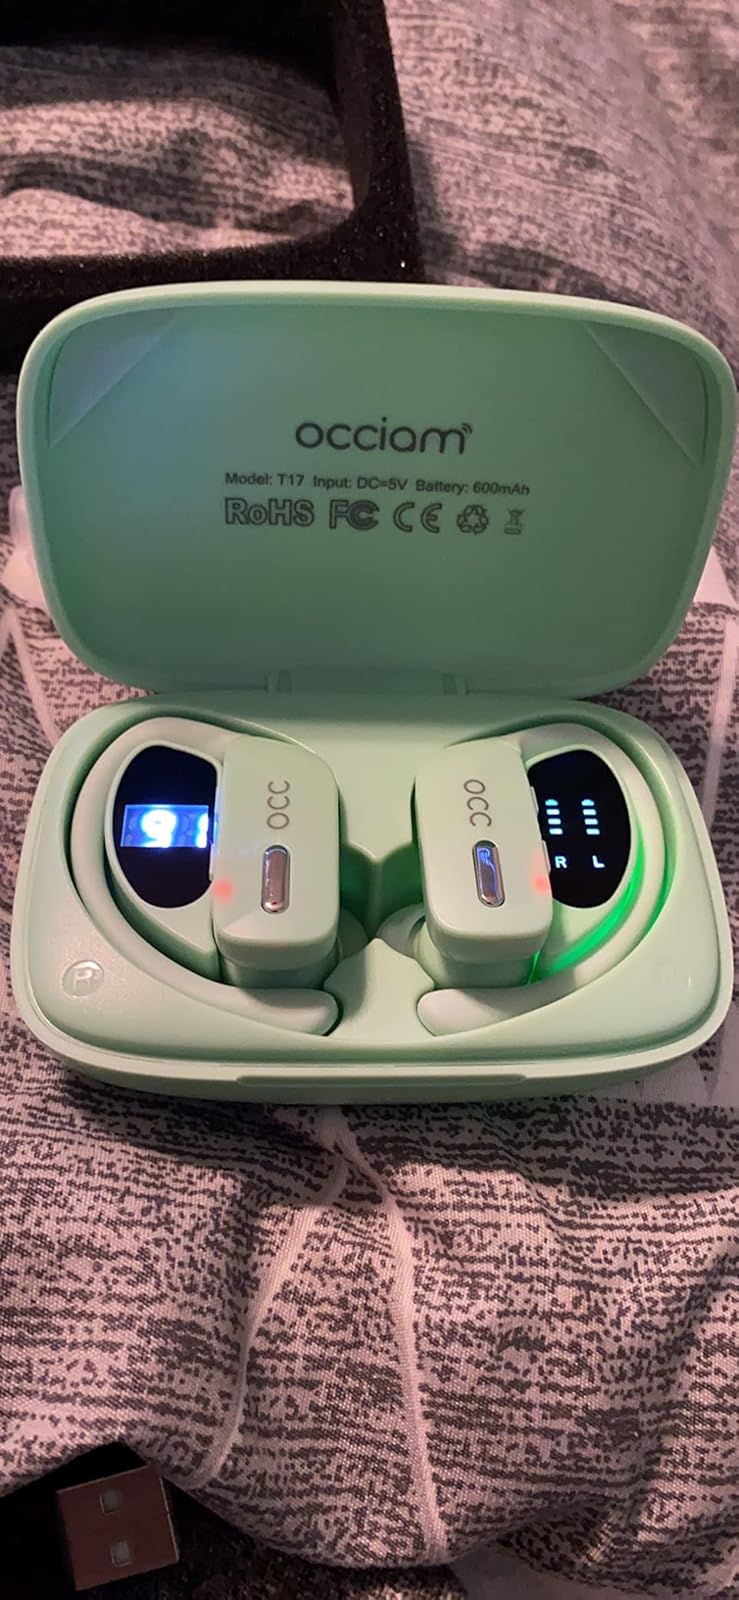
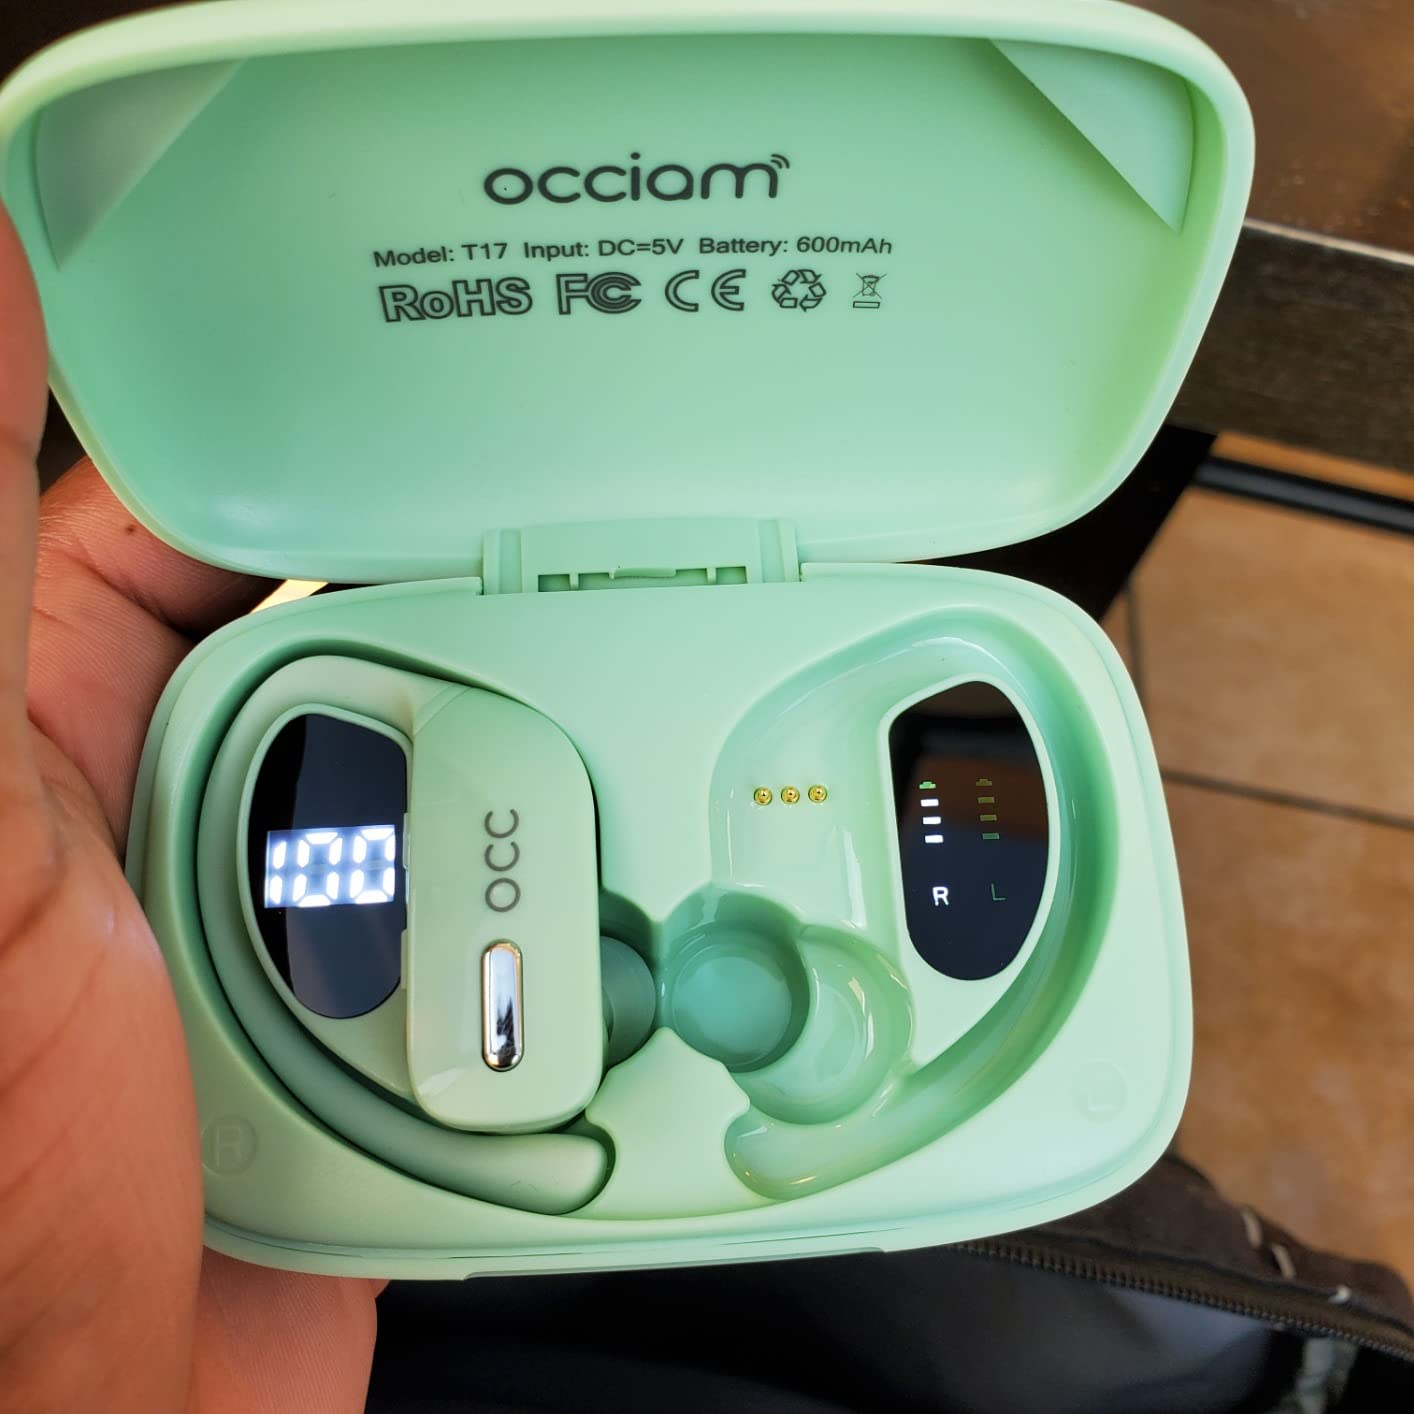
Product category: earbuds
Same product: yes